1995 Antofagasta earthquake

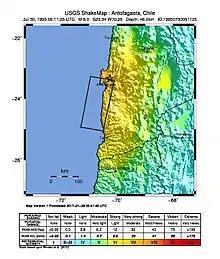
ShakeMap provided by the United States Geological Survey

At 1:11 local time on July 30, 1995, a large earthquake struck northern Chile. The 8.0 earthquake struck at a depth of with an epicenter near Antofagasta. The focal mechanism of this earthquake indicates thrust faulting along the subduction zone, which is consistent with other large earthquakes along the plate boundary in this region. The maximum slip was along a zone of rupture. Foreshock activity was minimal, but large aftershocks lasted a while after the mainshock, with the largest being a shallower 6.4 event with a Modified Mercalli Intensity of VII three days later. The event occurred at the edge of a known seismic gap that produced the 1877 Iquique earthquake, and research suggests that this earthquake may have put more stress on the region as well. The event is not thought to have ruptured the shallow plate interface in the region, leaving it susceptible to future large megathrust earthquakes such as the 1877 event.